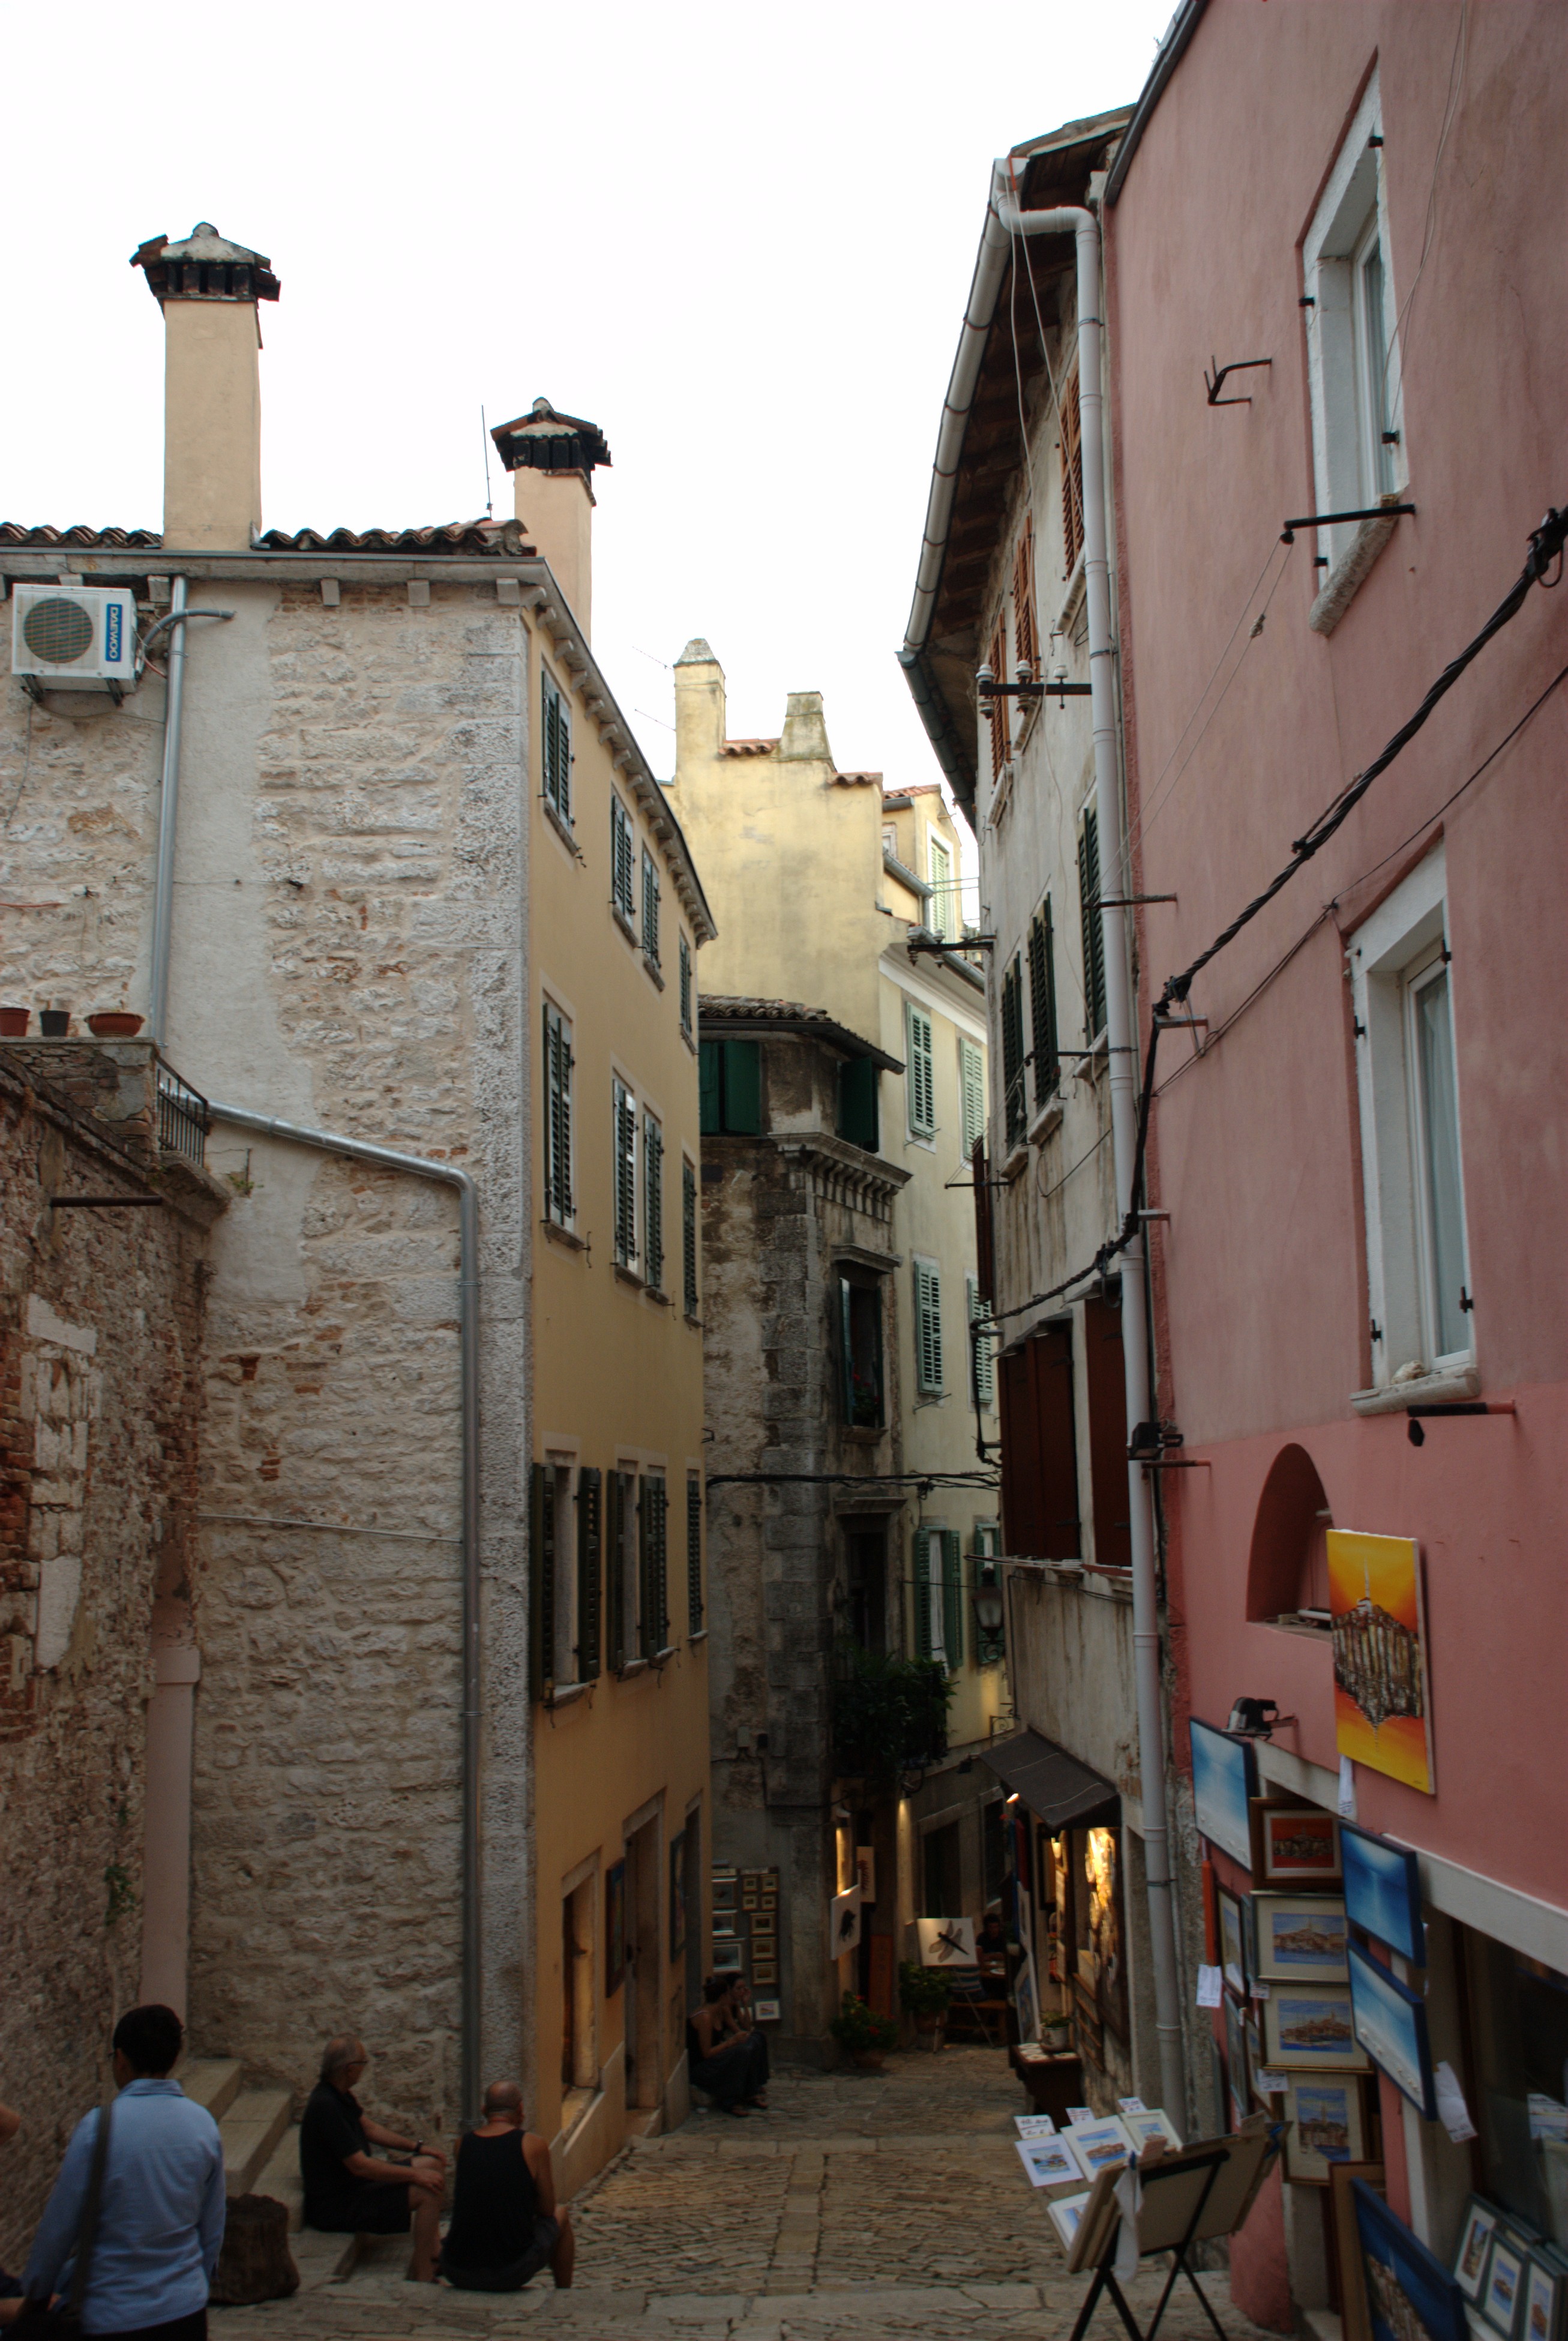
road, street, house, town, alley, village, europe, facade, nikon, waterway, croatia, infrastructure, d80, middle ages, istria, anawesomeshot, fabulous, nikond80, rovigno, rovinj, istra, neighbourhood, residential area, human settlement